Vic Rouse (basketball)

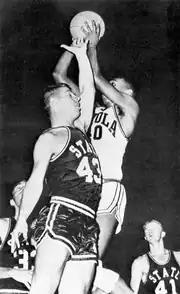
Rouse shooting over a Mississippi State player in the 1963 regional semifinal

Rouse, a 6'7" forward from Pearl High School in Nashville, Tennessee, played college basketball for Loyola for coach George Ireland. He, along with high school teammate Les Hunter, joined the Ramblers and helped them become the first NCAA champion to feature four African-American starters in his junior year. Rouse anchored the middle, leading the team in rebounding as a sophomore (11.3 per game) and junior (12.1 per game). In the championship season of 1962–63, Rouse averaged 13.5 points.